University of California, Riverside

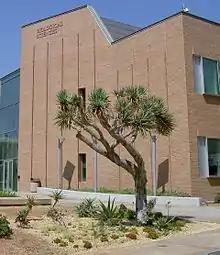
Xeriscaping in front of the Biological Sciences Building

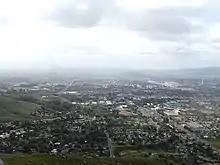
View of the suburban Inland Empire

After the drop in enrollment and subsequent restructuring of academic programs in the 1970s, little capacity construction was undertaken over the next two decades. However, enrollment growth in the late 1980s justified considerable further campus expansion over the 1990s. Major additions built in the period include: Bourns Hall, completed in 1995; the Humanities & Social Science building, completed in 1996; and the Science Library, completed in 1998. The Pentland and Stonehaven residence halls were completed in 2000, and the Arts building was completed in 2001. Active construction projects include the "Multidisciplinary Research Building," new residence halls located east of A-I and ongoing renovations to Pierce Hall. The first phase of a new Commons was completed in 2007, and phase II is in development. Other ongoing projects include a new CHASS Instructional and Research Center and Students Academic Support Services Building. Since 1999, more than $730 million has been invested in construction projects.